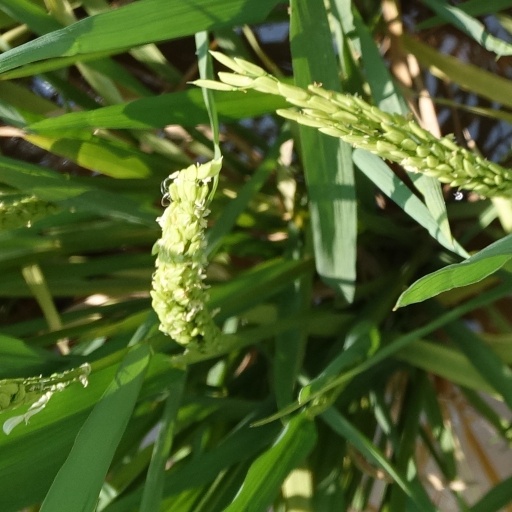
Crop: rice